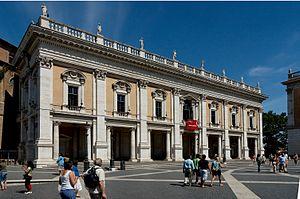
Le Palais Neuf, l'un des deux bâtiments qui constituent les musées du Capitole à Rome.
Le Capitole est l'une des sept collines de Rome. C'est le centre religieux de la ville avec le temple consacré à la triade Jupiter, Junon et Minerve. Par extension chaque cité romaine se doit d'avoir son Capitole.
Les musées du Capitole sont un ensemble de musées d'art et d'archéologie situés sur la Place du Capitole, à Rome. Fondés en 1471, ce sont les plus anciens musées du monde. Leurs collections comprennent des statues en marbre ou en bronze, des peintures, des mosaïques et des inscriptions, toutes en provenance de Rome et de sa région. Elles sont conservées dans les deux palais de la place du Capitole, le palais Neuf et le palais des Conservateurs, ainsi que plus récemment dans le palais Caffarelli al Campidiglio tout proche et à la centrale Montemartini, dans un faubourg de Rome.
Rome /ʁɔm/ est la capitale de l'Italie. Située au centre-ouest de la péninsule italienne, près de la mer Tyrrhénienne, elle est également la capitale de la région du Latium, et fut celle de l'Empire romain durant 357 ans. En 2019, elle compte 2 844 395 habitants établis sur 1 285 km², ce qui fait d'elle la commune la plus peuplée d'Italie et la troisième plus étendue d'Europe après Moscou et Londres. Son aire urbaine recense 4 356 403 habitants en 2016. Elle présente en outre la particularité de contenir un État enclavé dans son territoire : la cité-État du Vatican, dont le pape est le souverain. C'est le seul exemple existant d'un État à l'intérieur d'une ville.